2006 Rallye Deutschland

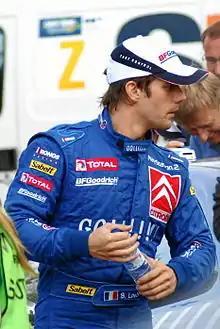
Rally winner Sébastien Loeb

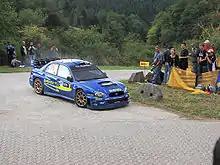
Chris Atkinson during one of the special stages.

The 2006 OMV ADAC Rallye Deutschland was a motor racing event for rally cars that was held over three days between 11 and 13 August 2006. It marked the 25th running of the Rallye Deutschland, and was the ninth round of the 2006 World Rally Championship season. The event was also the sixth round of the 2006 Junior WRC. The 2006 event was based in the city of Trier in Germany and was contested over nineteen special stages, covering a total competitive distance of 349.11 km (216.93 miles).